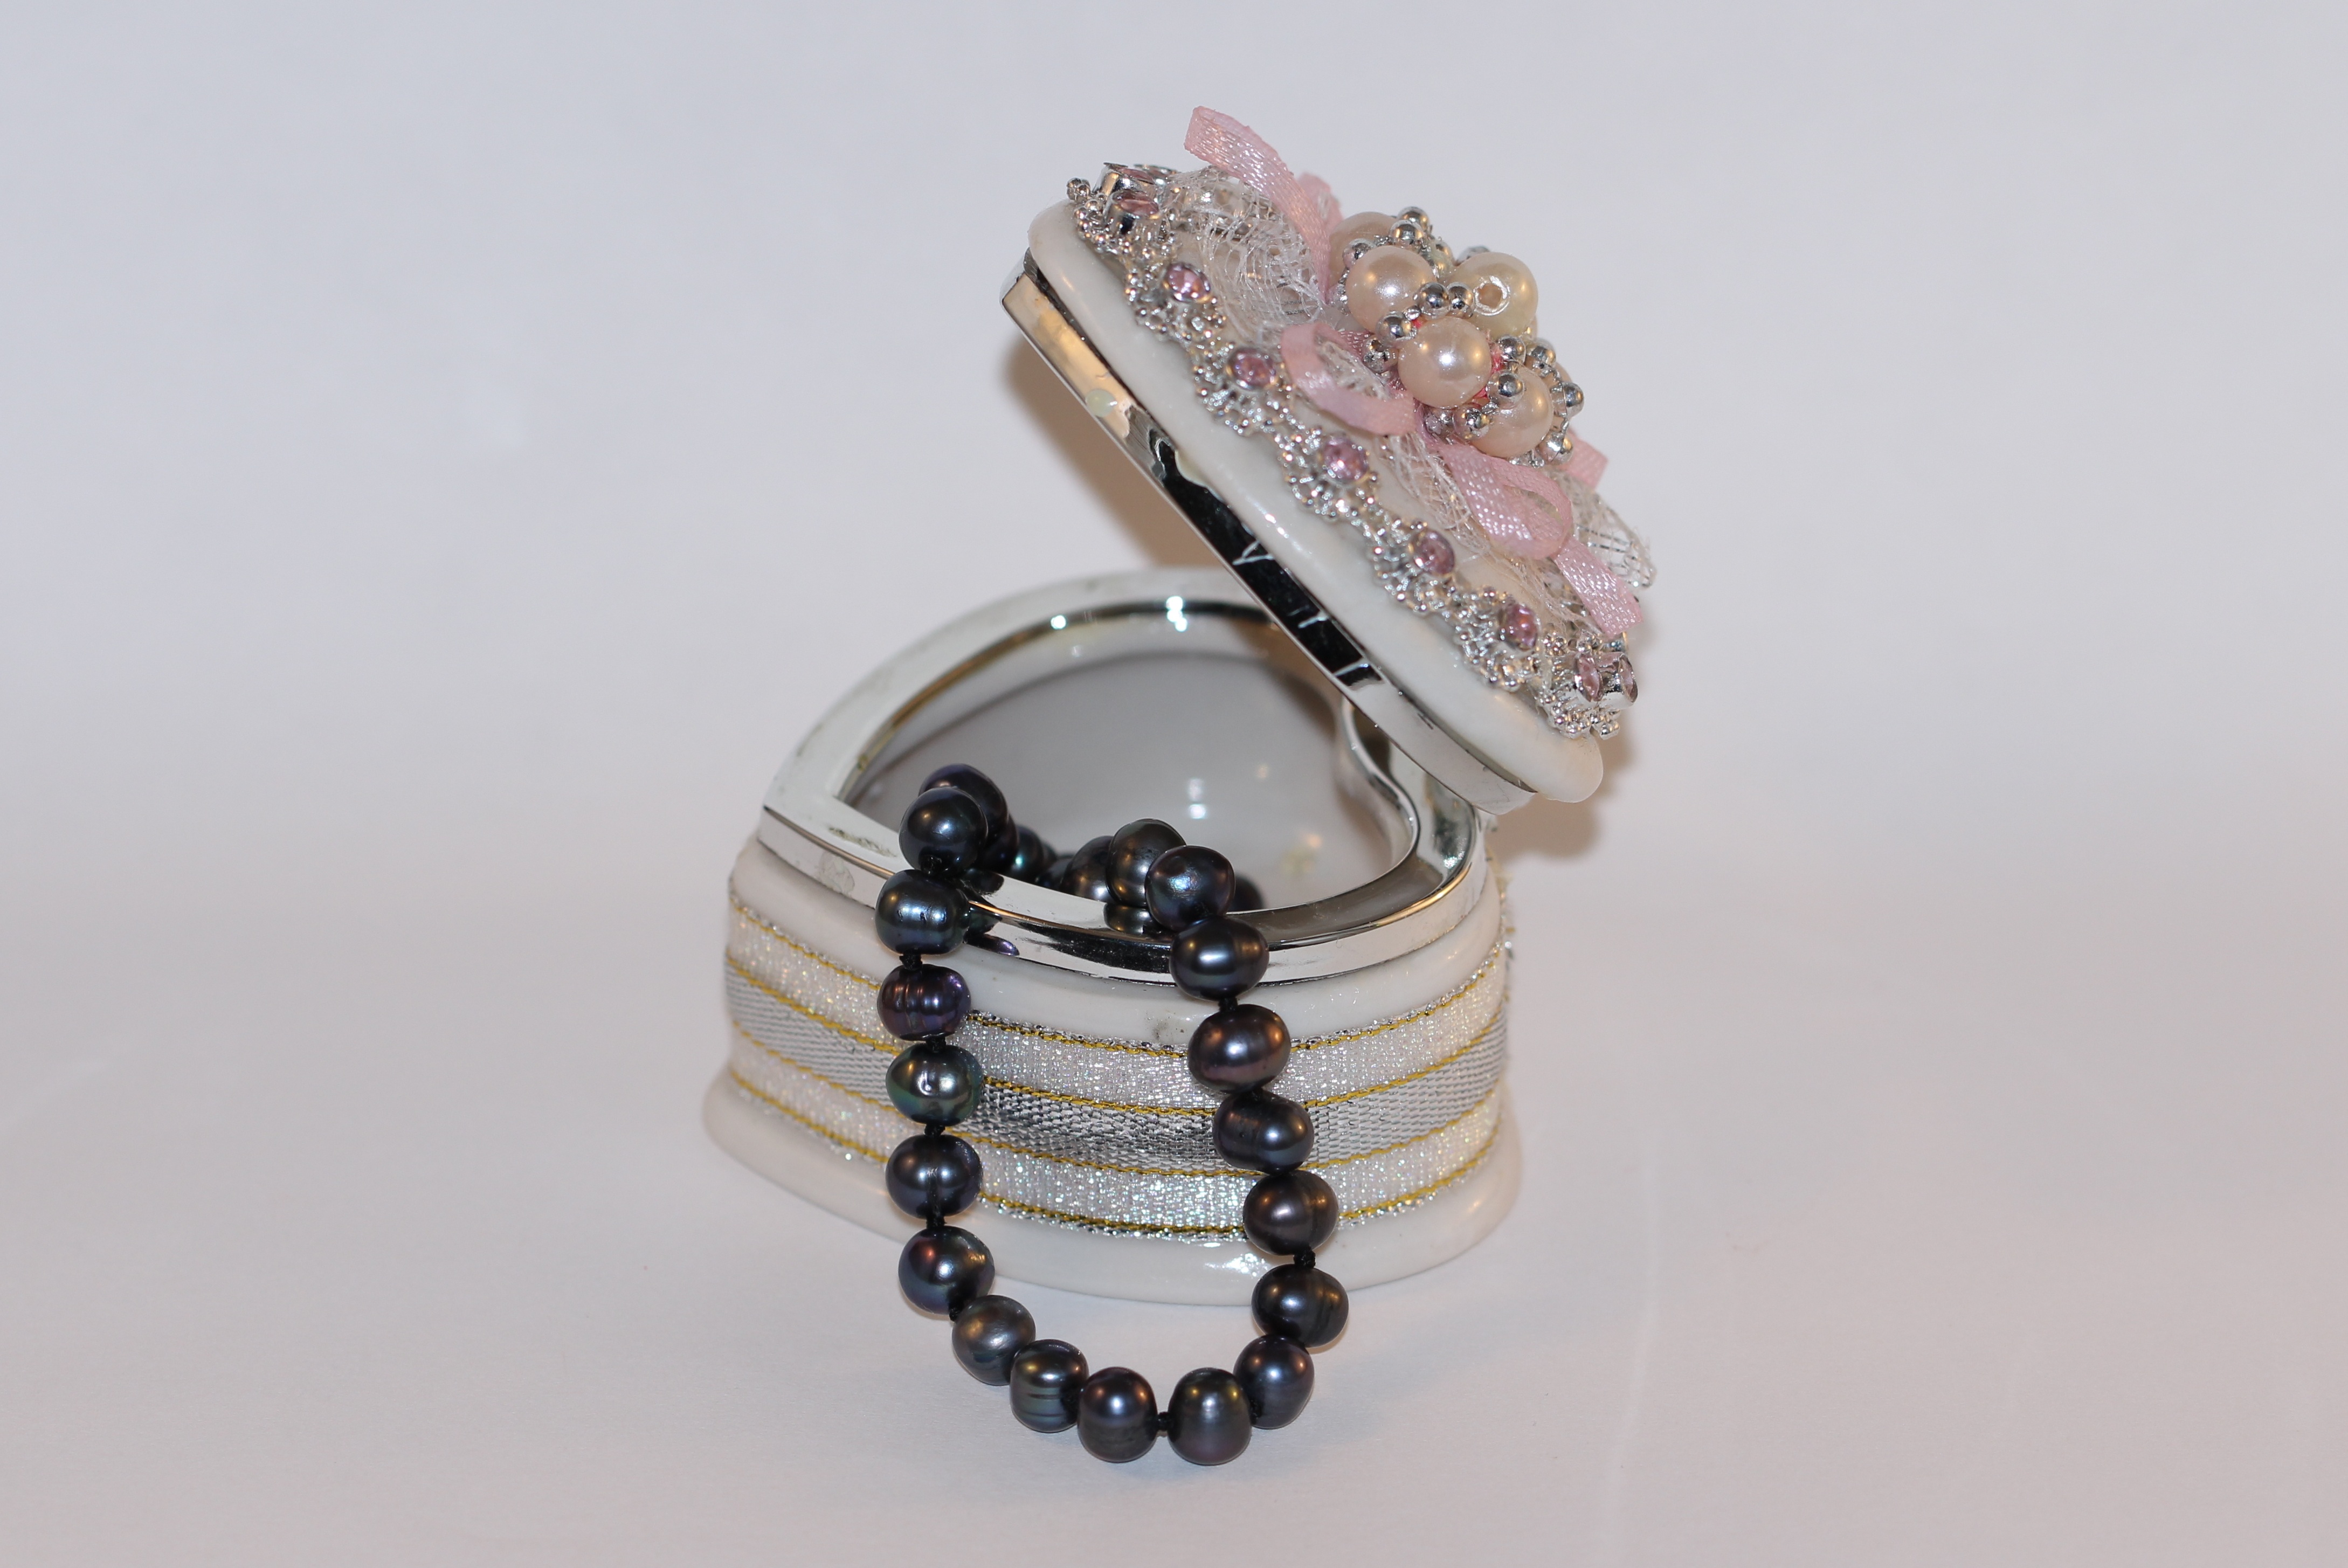
ring, gift, box, wedding, jewelry, necklace, trinket, jewellery, amethyst, pearl, gemstone, pewter, fashion accessory